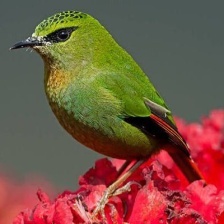
Species: FIRE TAILLED MYZORNIS
Scientific name: MYZORNIS PYRRHOURA